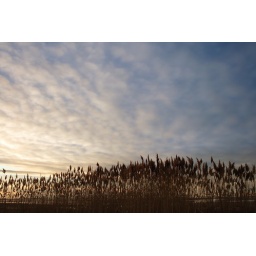
Grass field against evening sky